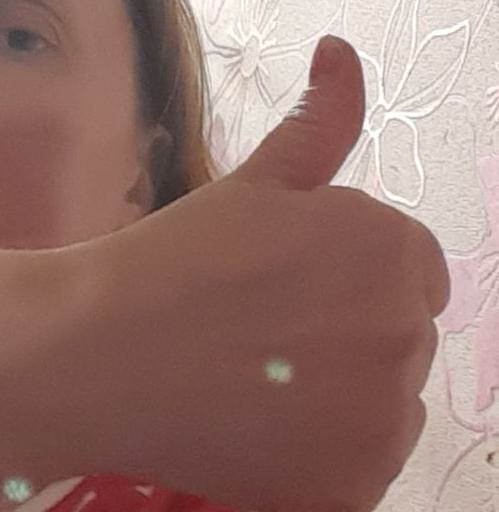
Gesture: like